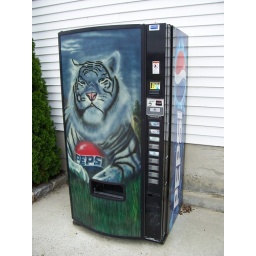
A presumably custom vending machine featuring a white tiger. Located in Bath, Maine.